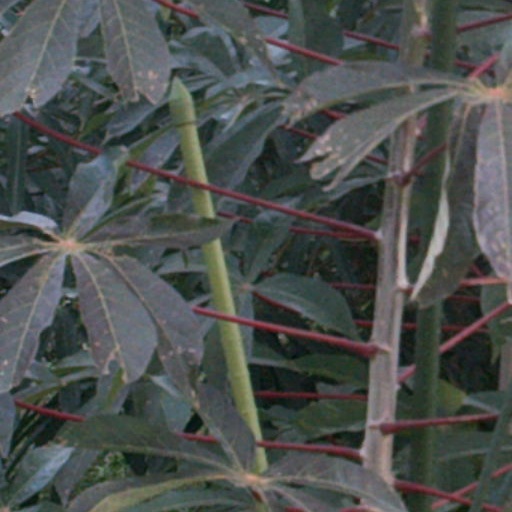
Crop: cassava